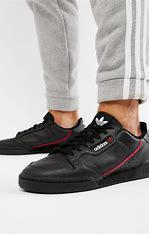
Brand: Adidas
Model: Continental 80